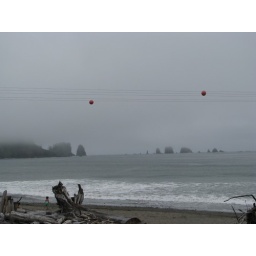
A beach mentioned in the Twilight series of books about vampires and werewolves